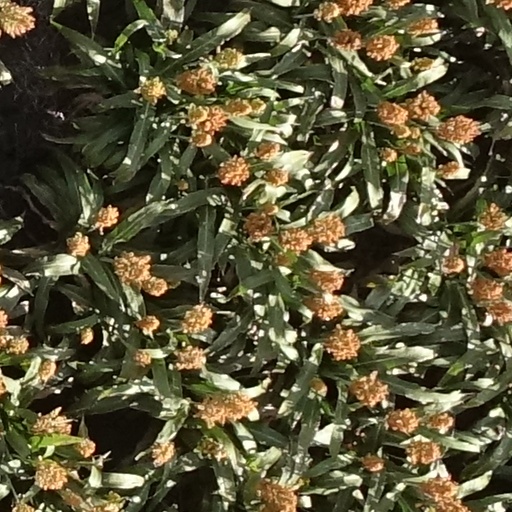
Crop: sorghum